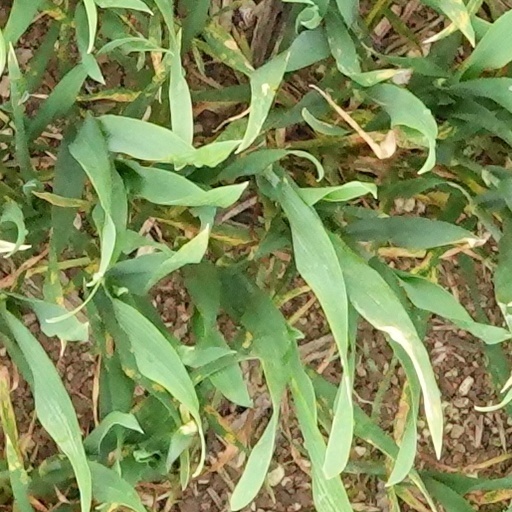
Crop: wheat